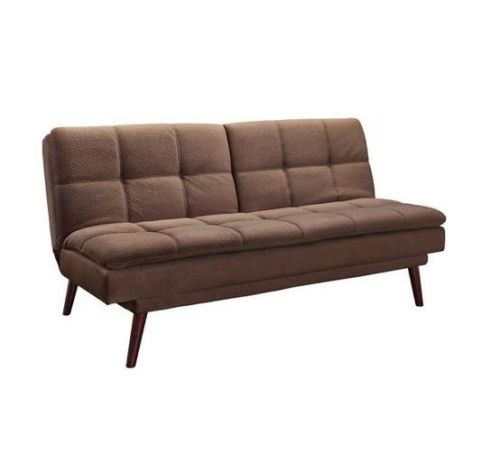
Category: sofa